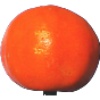
Label: Clementine 1